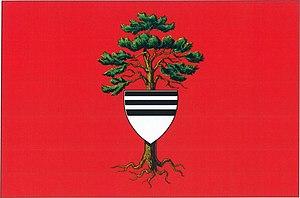
Týniště nad Orlicí est une ville du district de Rychnov nad Kněžnou, dans la région de Hradec Králové, en République tchèque. Sa population s'élevait à 6 174 habitants en 2017.